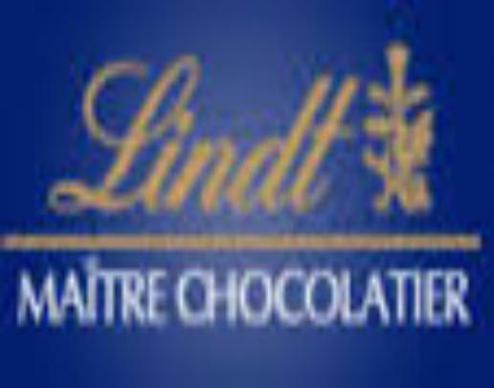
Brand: lindt
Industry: Food